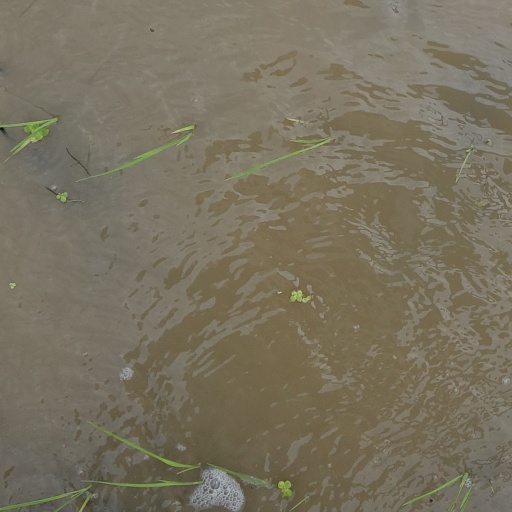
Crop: rice